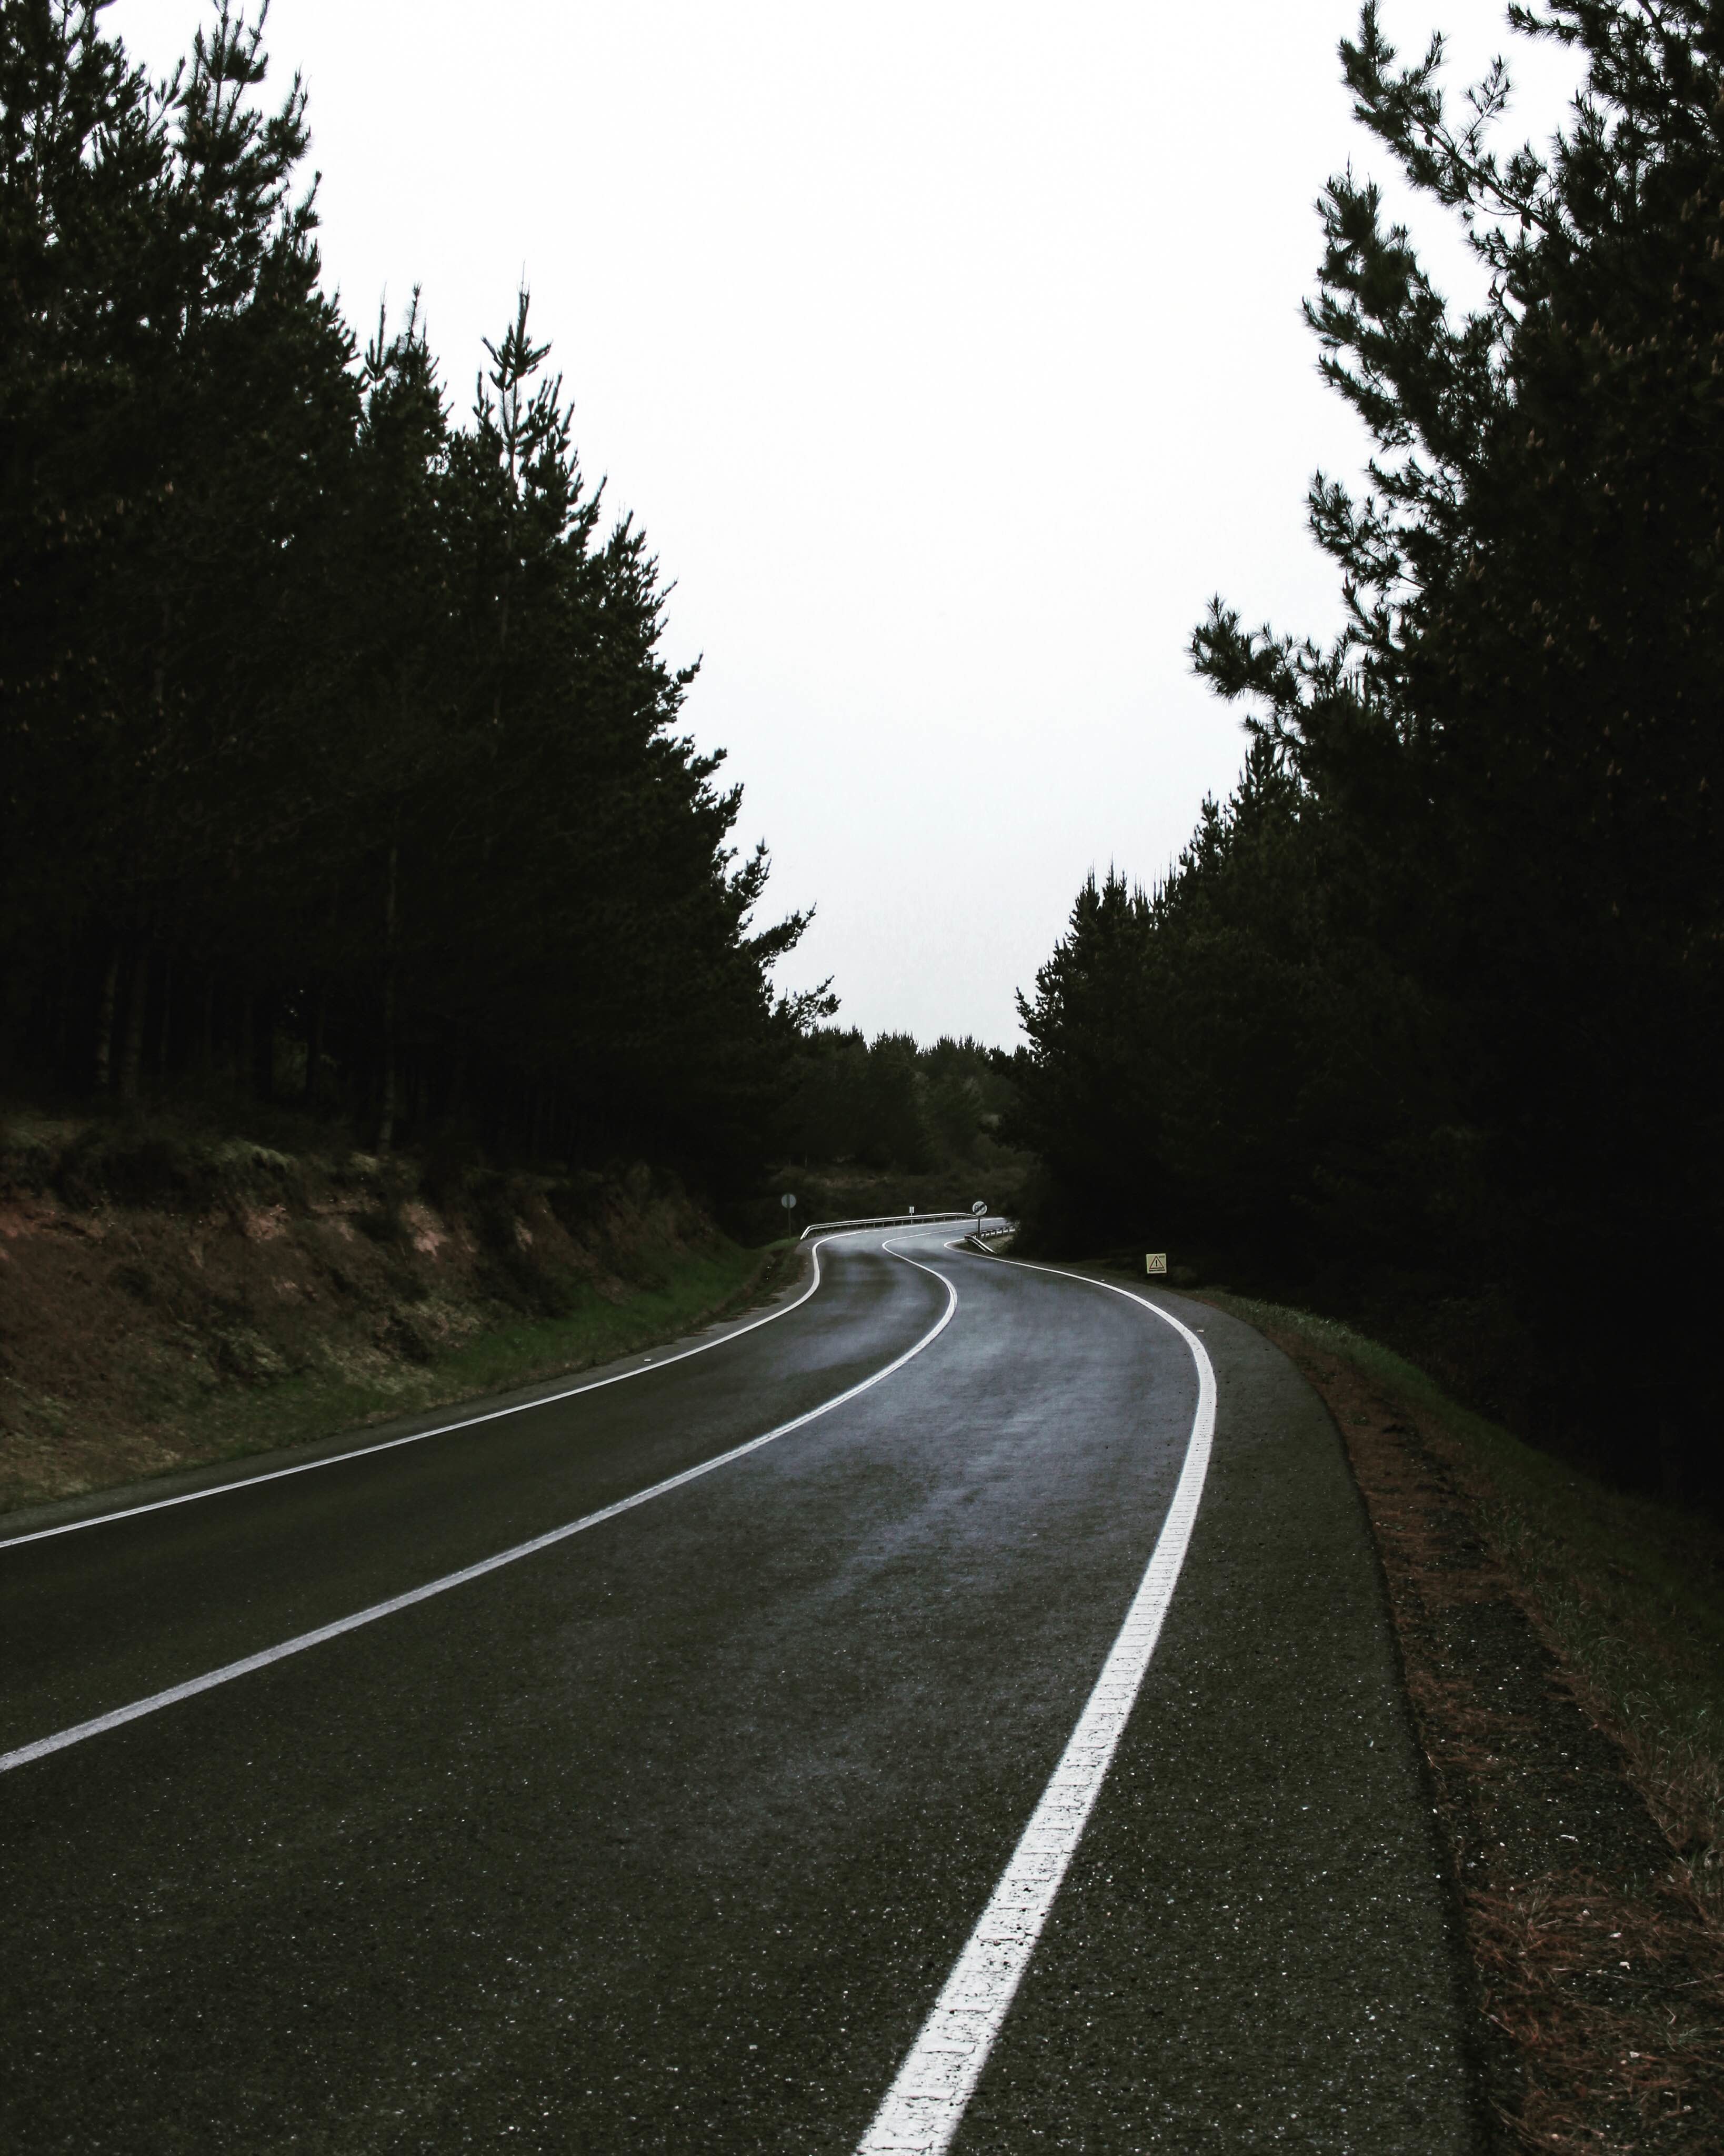
road, morning, highway, driving, asphalt, lane, road trip, infrastructure, road surface, nonbuilding structure